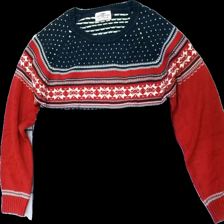
View: front
Type: Sweater
Category: Men
Brand: Hamton Republic (Kappahl)
Colors: Blue, Red, White, Multicolor
Material: 100% cotton
Pattern: Other
Cut: Regular
Size: L
Season: All
Damage location: bottom center
Damage 2 location: middle center
Damage 3 location: bottom center
Price range: 50-100
Recommended usage: Reuse
Description: stickad tröja med prickar och ränder i olika mönster